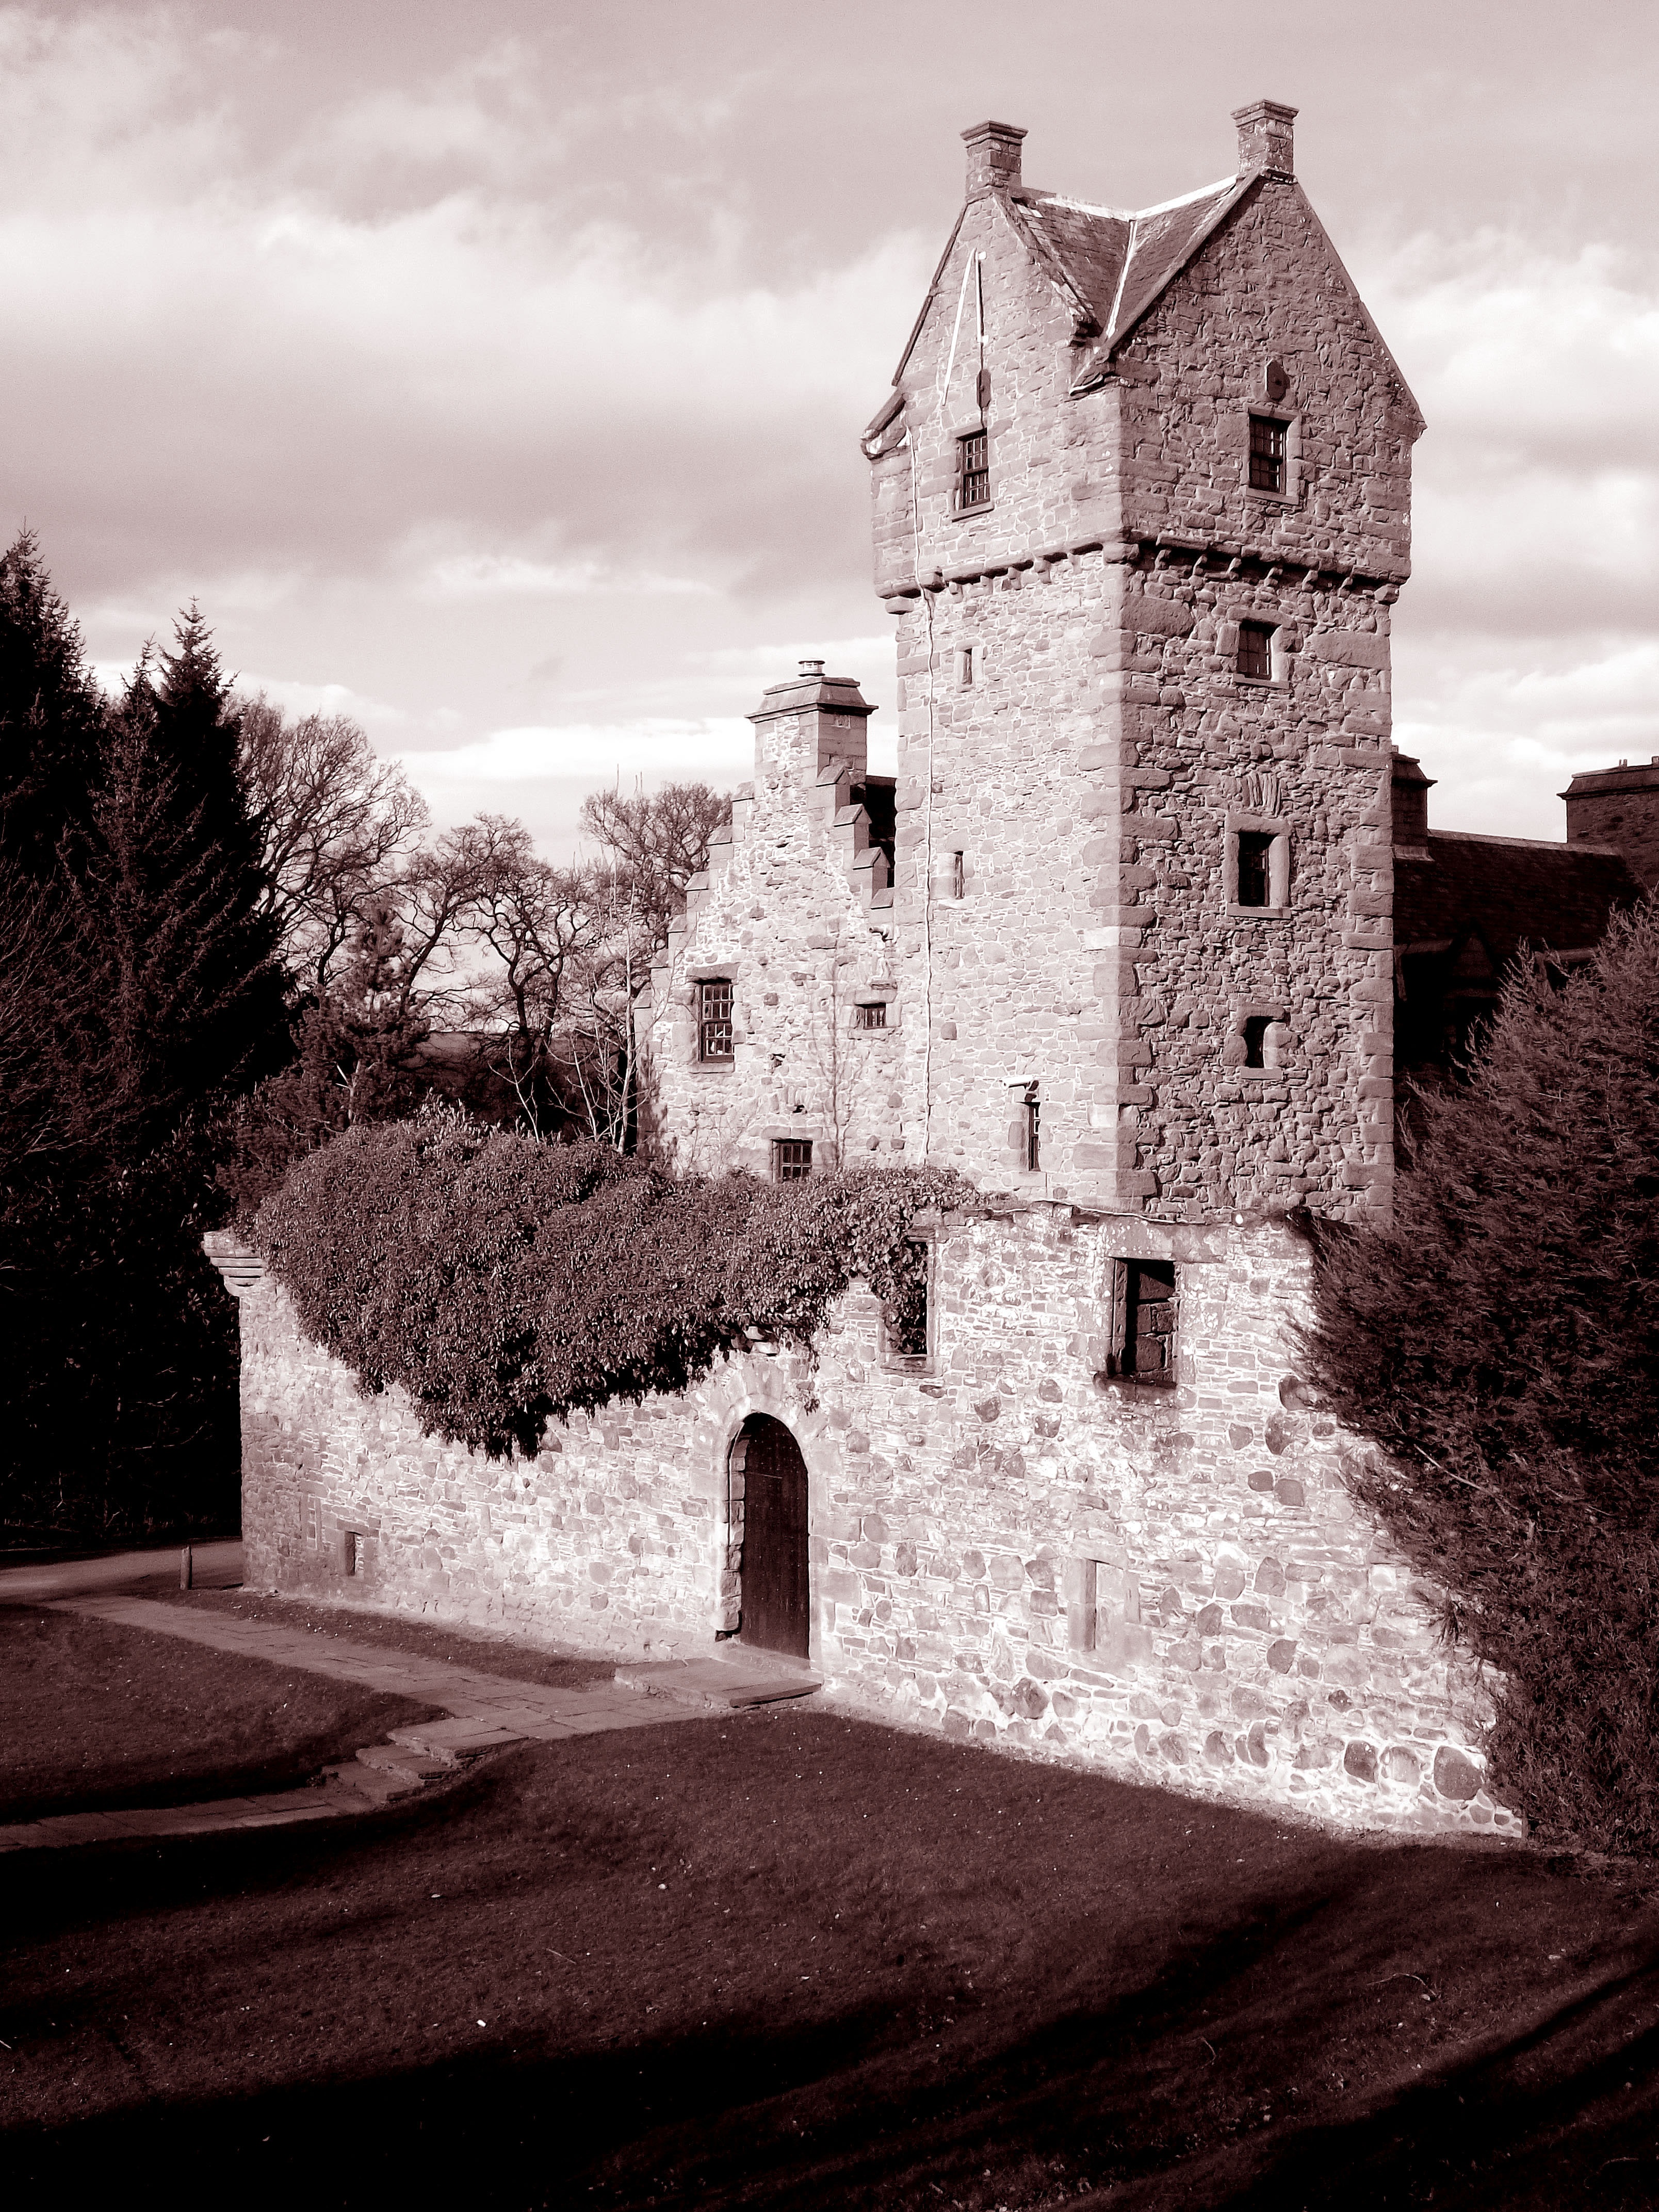
snow, black and white, white, building, tower, castle, church, monochrome, mains, monochrome photography, dundee